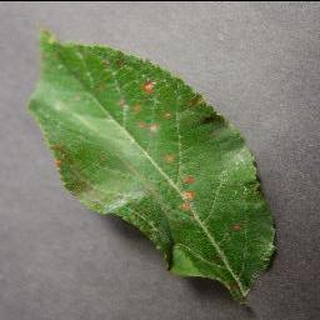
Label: apple_cedar_apple_rust